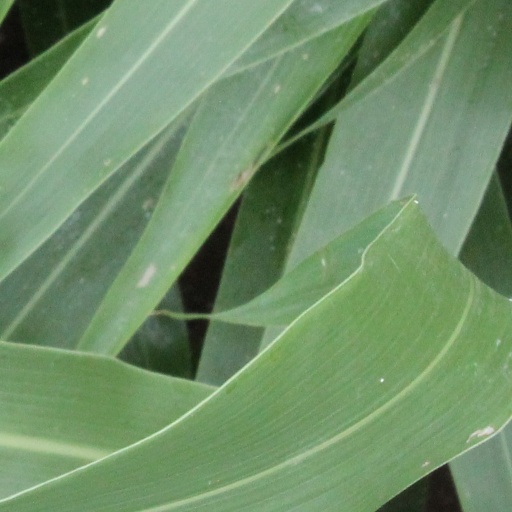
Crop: sorghum